Dipankar Das Sarma

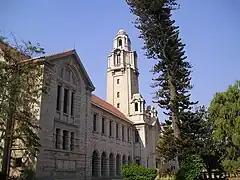
Indian Institute of Science.

Prof. Sarma holds a number of academic positions in India and abroad. Presently, he is J.N. Tata Chair Professor at the Solid State and Structural Chemistry Unit of the Indian Institute of Science. Besides heading the Solid State and Structural Chemistry Unit, he served as a guest professor at the Uppsala University, Sweden, a Distinguished Scientist at the CSIR-Network Institutes of Solar Energy, an honorary professor at the Jawaharlal Nehru Centre for Advanced Scientific Research, Bengaluru and a distinguished visiting professor at the Indian Association for the Cultivation of Science, Kolkata. He has also been an adjunct professor at the Tata Institute of Fundamental Research, Mumbai till October 2014 for a second term, the initial tenure being a six-year period from 2003 to 2009. He also held the position of the distinguished visiting professor at the Indian Association for the Cultivation of Science, Kolkata for two terms, from 2004 to 2006 and from 2009 to 2014. He has also been the adjunct professor of the Indian Institute of Science Education and Research, Kolkata (2007–09), a senior associate at the S.N. Bose National Centre for Basic Sciences (2003-2006), a member of faculty at the UGC-DAE Consortium for Scientific Research. and an MLS Chair professor of the Centre for Advanced Materials.